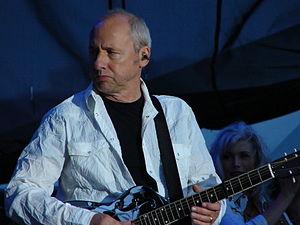
Dans la nomenclature biologique, il est accepté que le nom binominal d'une espèce soit choisi en l'honneur d'une personne. Ne sont pas ici listées les trop nombreuses espèces devant leur nom à un zoologiste.